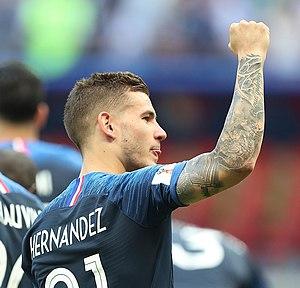
Cet article traite de l'année 2018 de l'Équipe de France de football.
Lucas Hernandez, né le 14 février 1996 à Marseille, est un footballeur international français qui évolue au poste de défenseur au Bayern Munich.